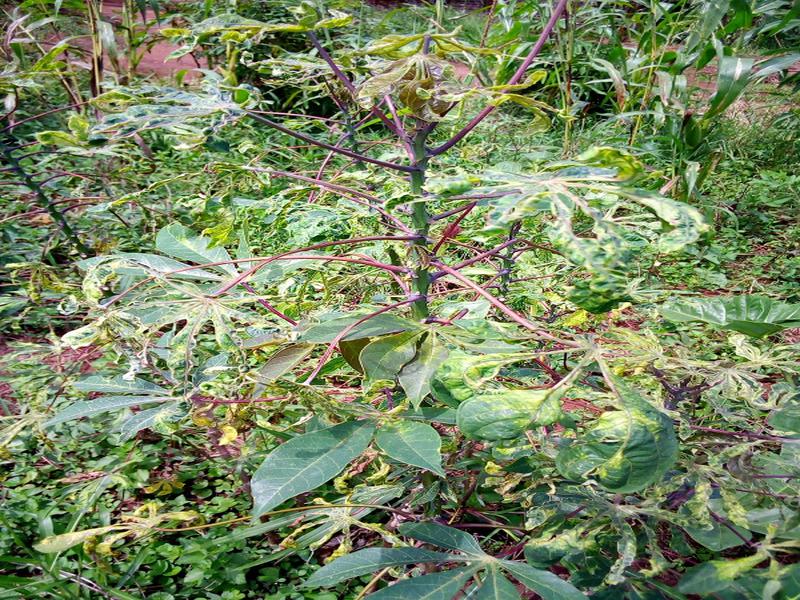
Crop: cassava
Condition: mosaic_disease